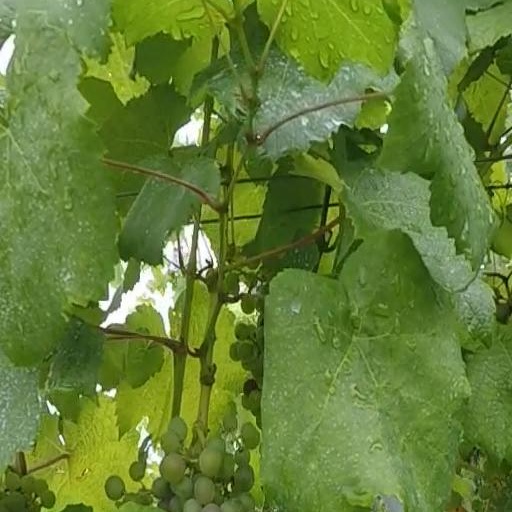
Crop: grape